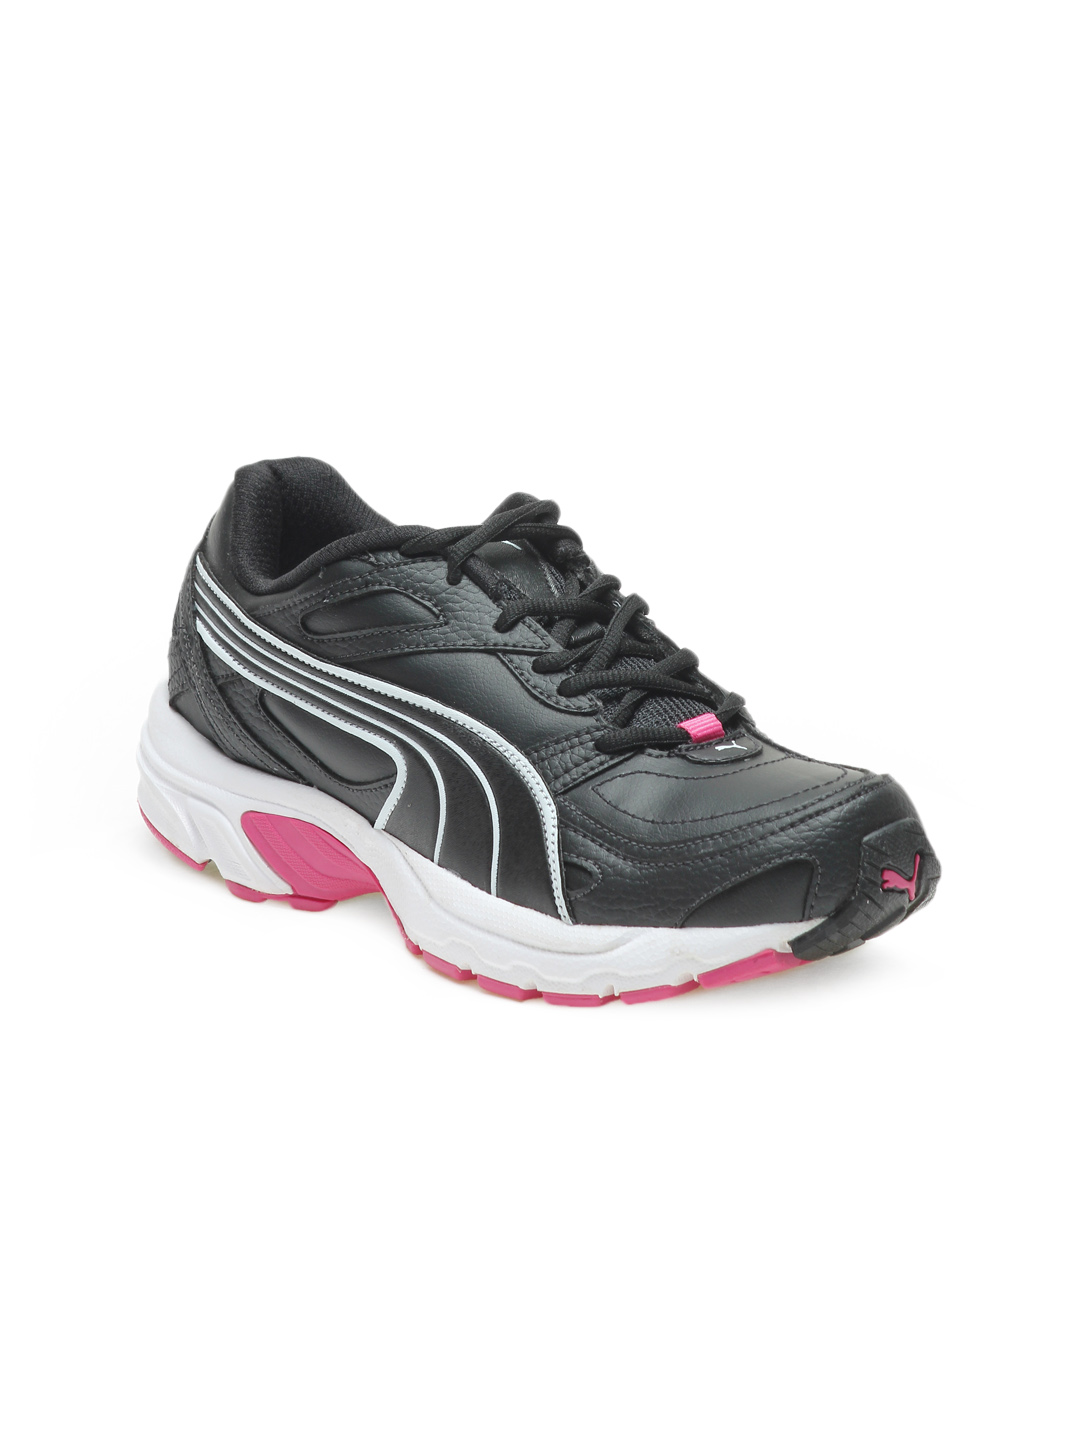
Puma Women Axis XT Wn s Black Sports Shoes
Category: Footwear / Shoes / Sports Shoes
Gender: Women
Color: Black
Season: Fall 2012
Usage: Sports